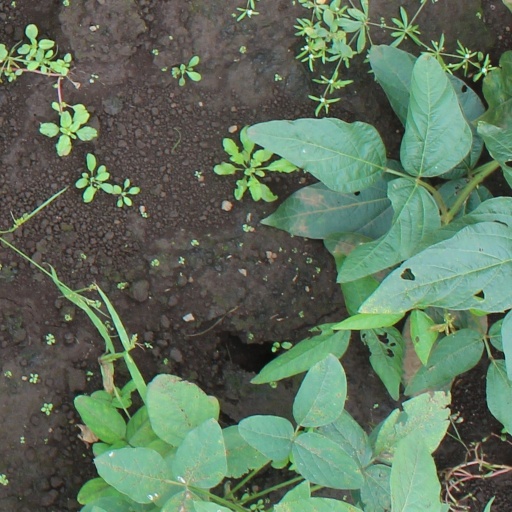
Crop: soybean